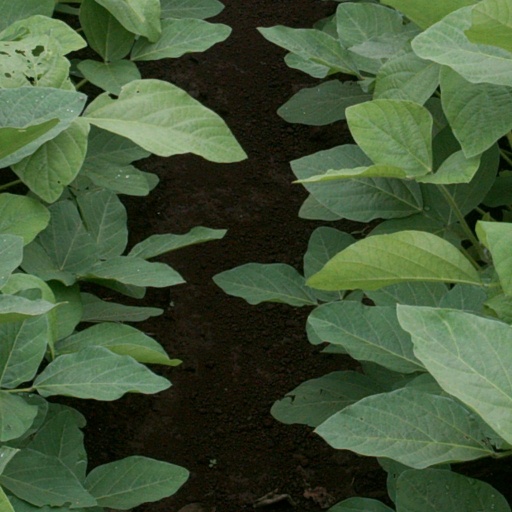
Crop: soybean